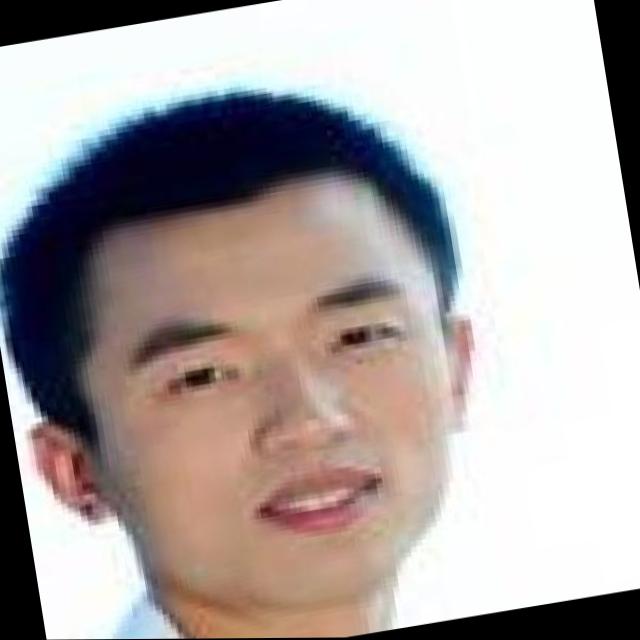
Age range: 21-44